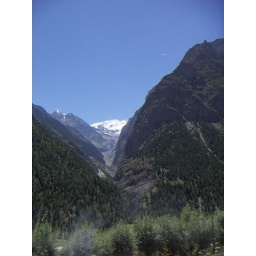
Leaving the green parts behind. The beginning of the great 48 hour bus journey over the Himalayas